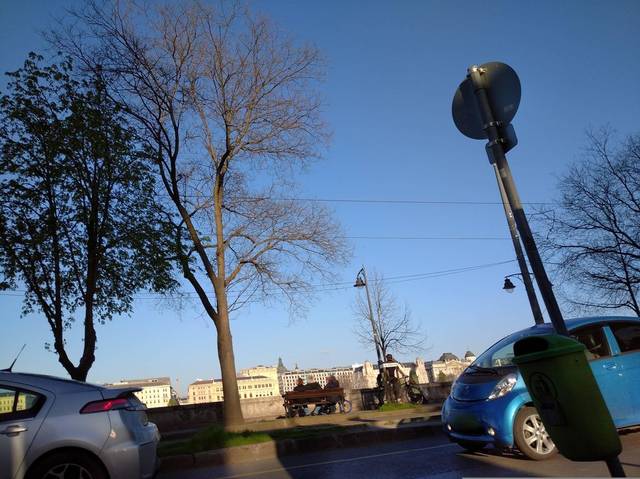
Region: Hungary
Coordinates: 47.501, 19.04